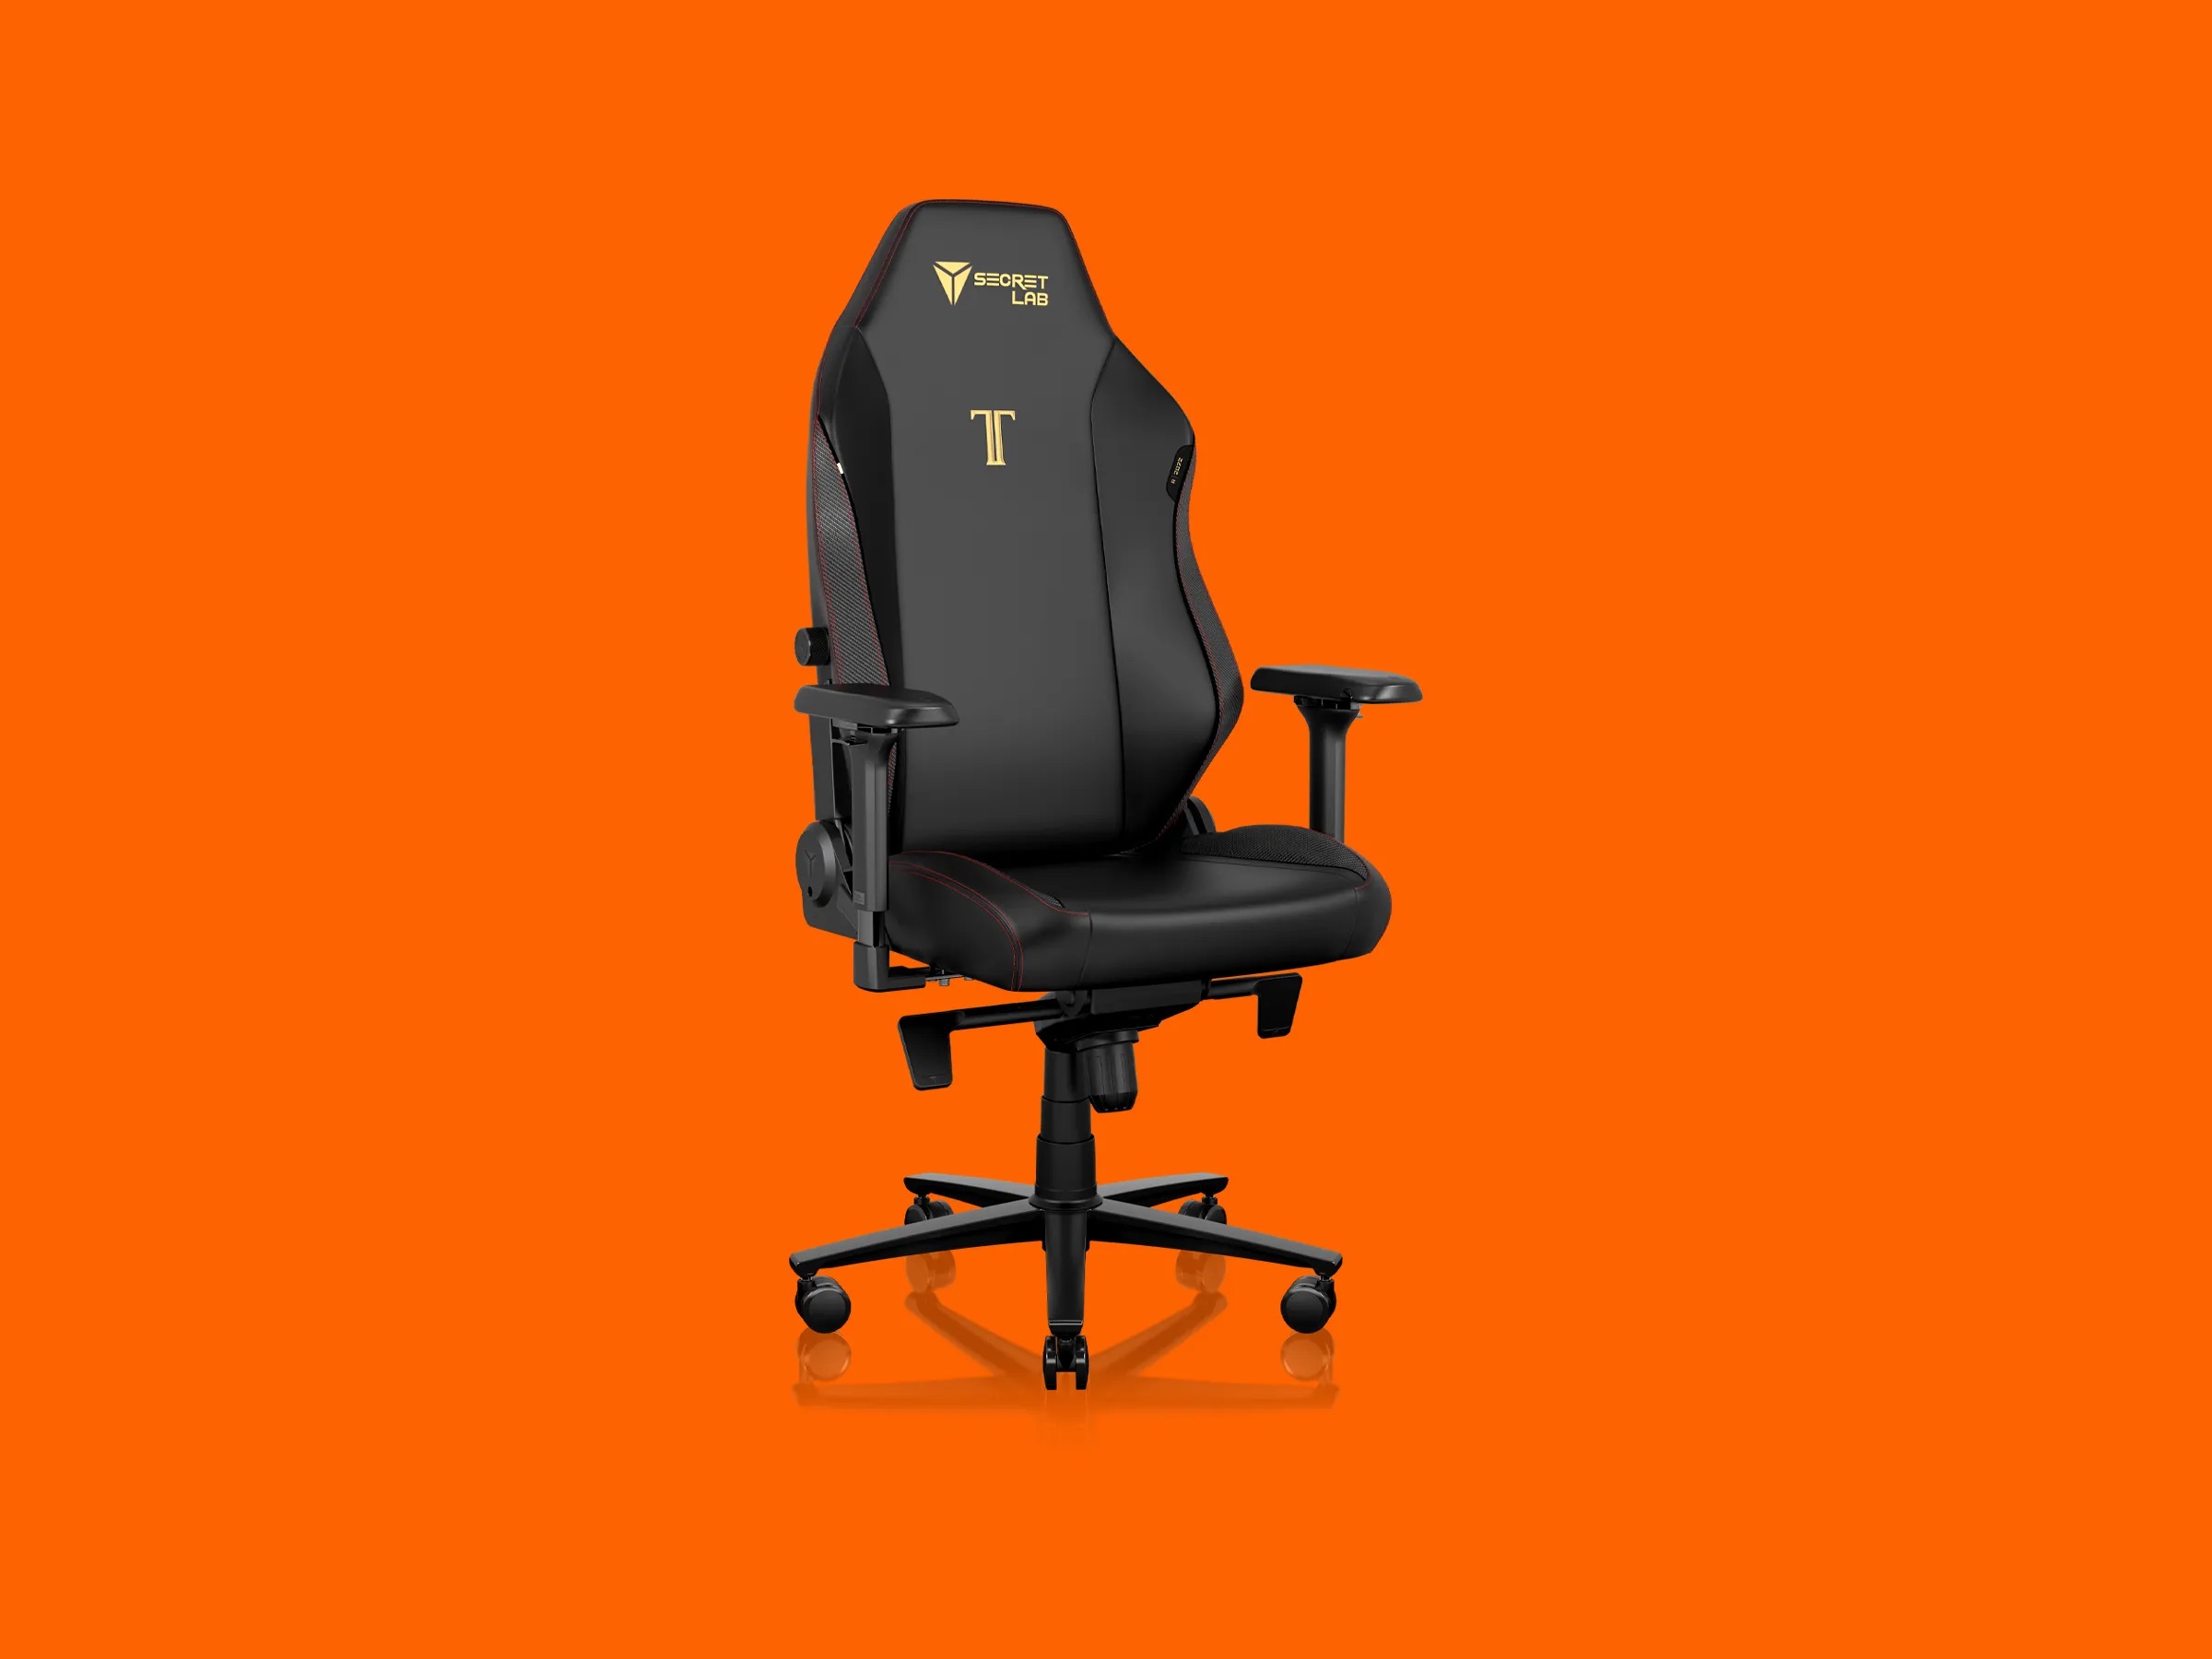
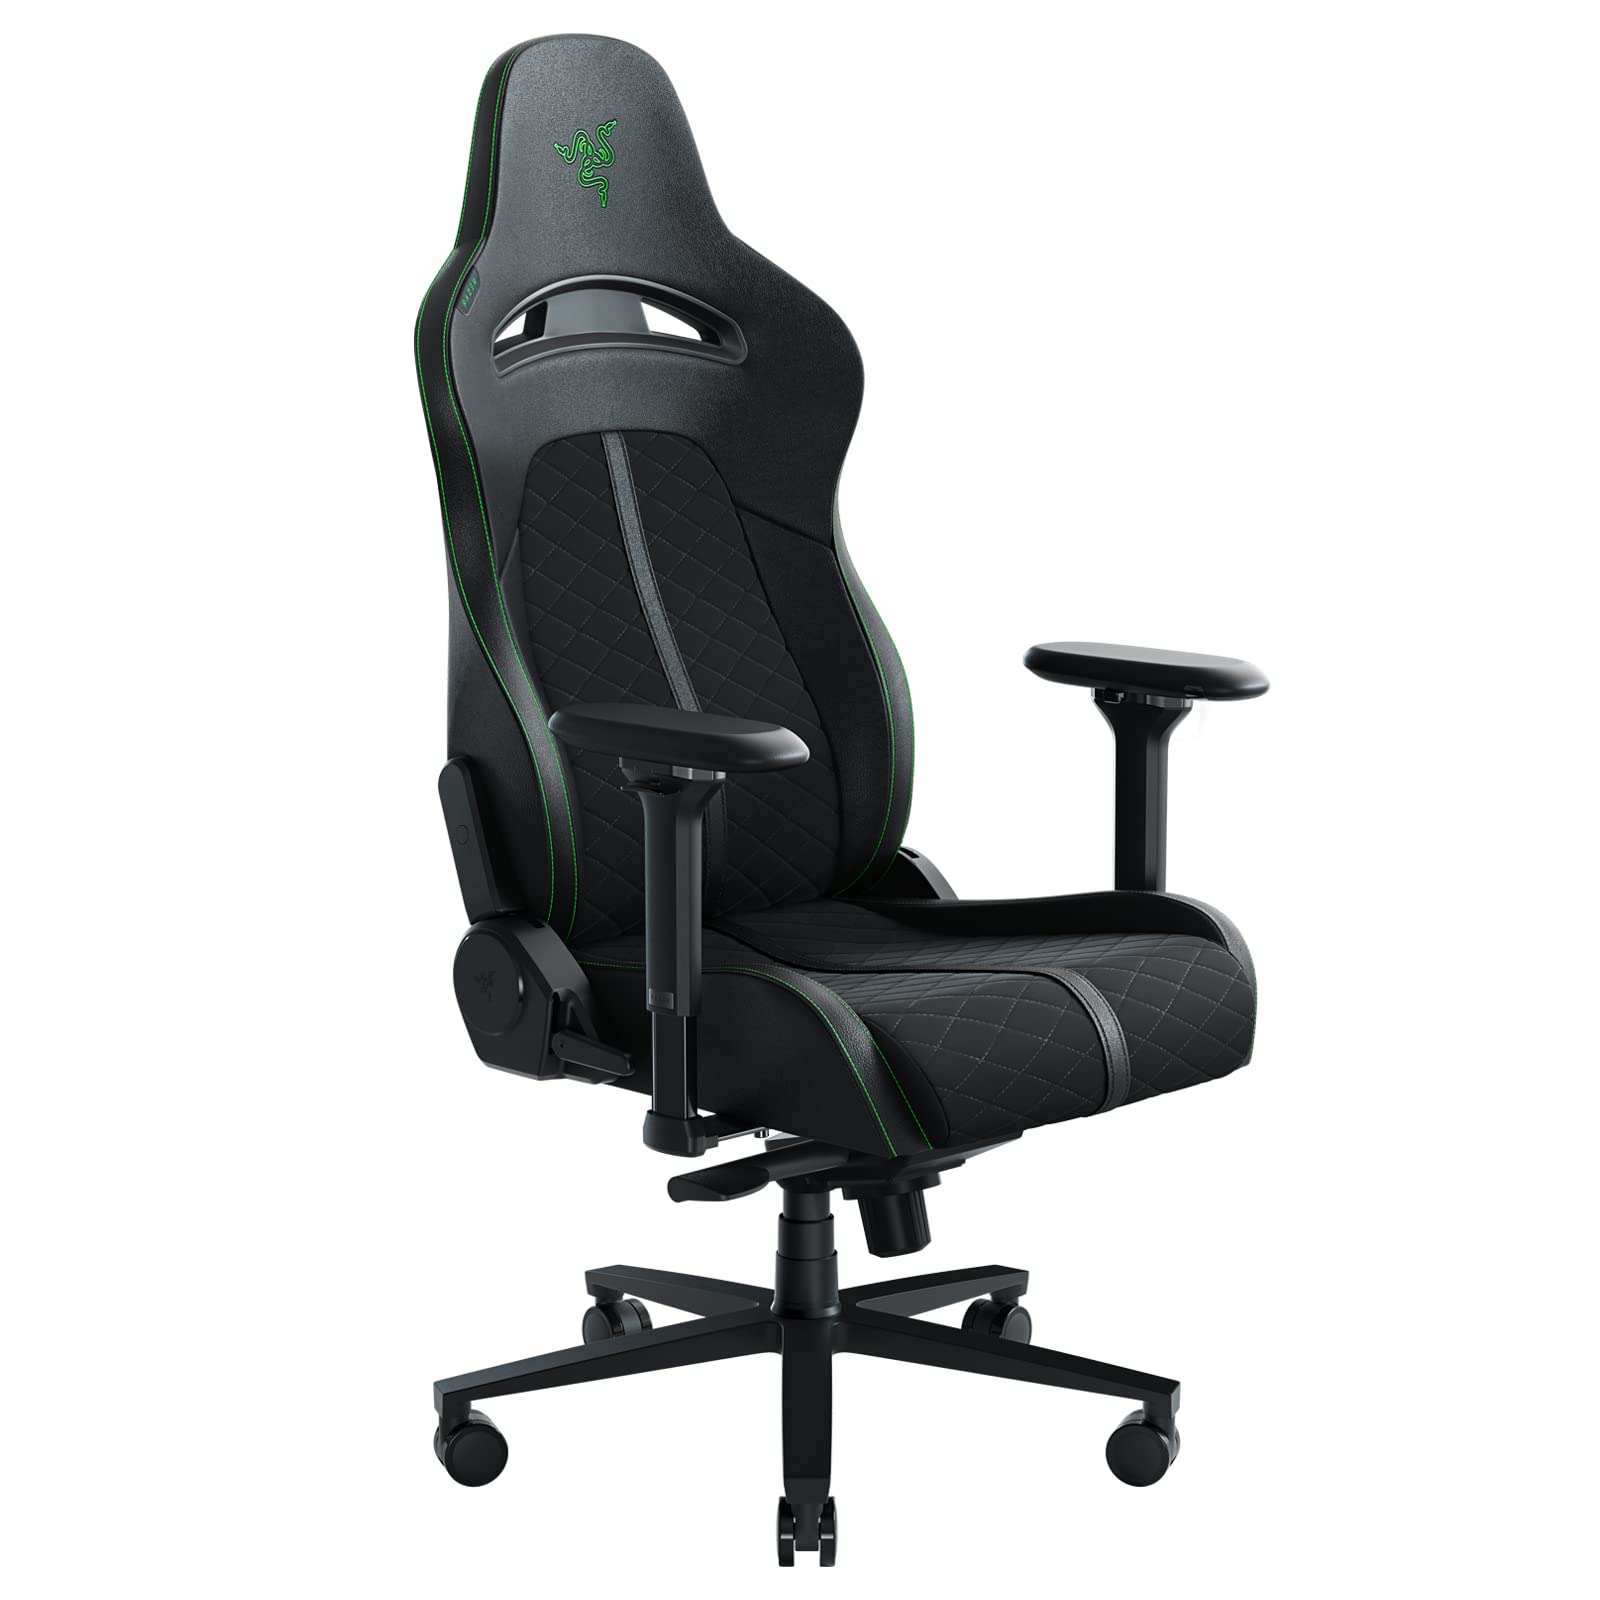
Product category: items_chair
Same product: no